Alain Jean-Marie

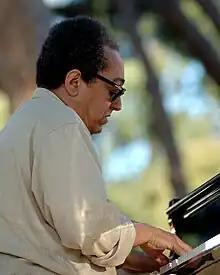
Alain Jean-Marie in 2005

Alain Jean-Marie (born 1945 in Pointe-a-Pitre, Guadeloupe) is a French jazz pianist.